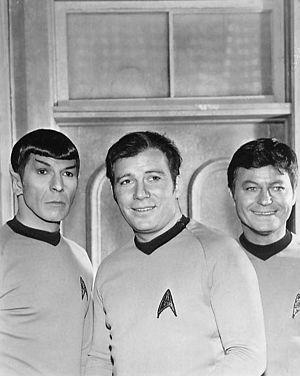
Les Derniers Tyrans est le vingt-deuxième épisode de la première saison de la série télévisée Star Trek. Vingt-quatrième épisode à avoir été produit, il fut diffusé pour la première fois le 16 février 1967 sur la chaîne américaine NBC.